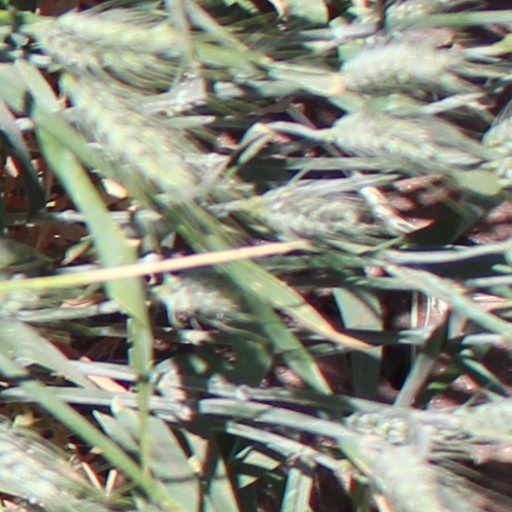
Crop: wheat